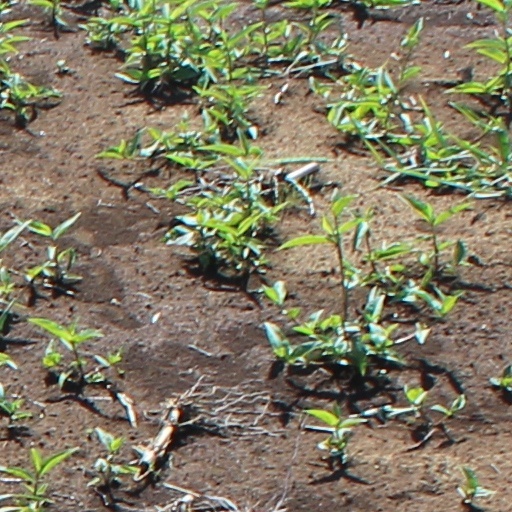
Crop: wheat